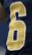
Number: 6